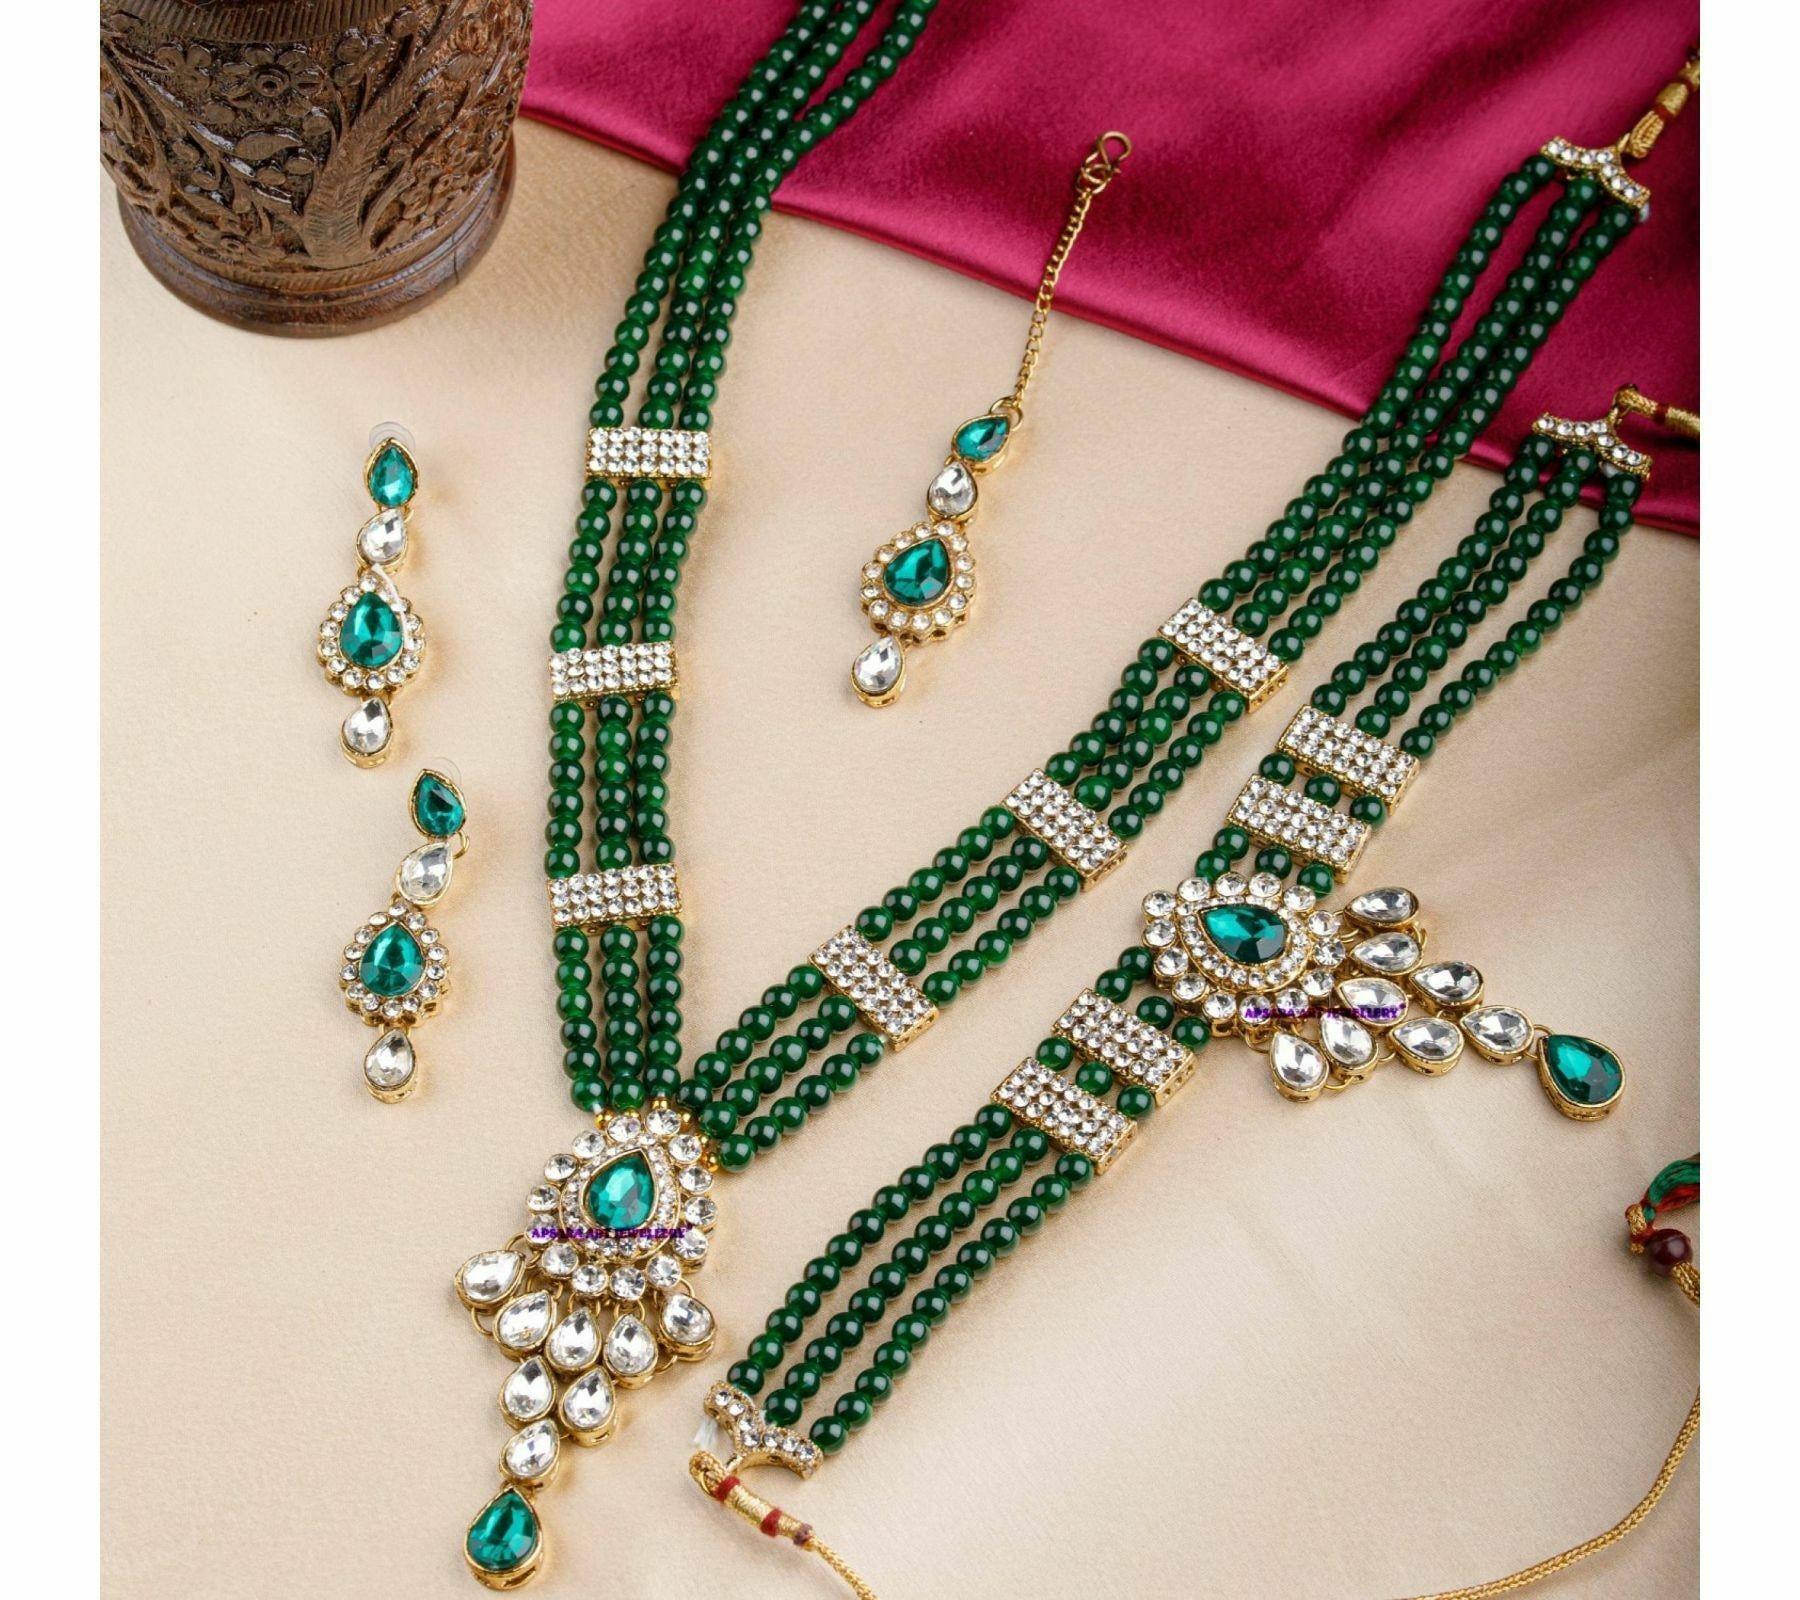
 Gyaan Jewels Handmade Shop Global Gold Plated Alloy Necklace, Earring and Maang Tikka Set Green (Women, Girls) Free Size
Type: Necklaces
Brand: Gyaan Jewels
Price: Rs. 456
 Apsara art jewellery navratri special new arrival traditional kundan look jewellery set combo set lct golden pearl, studded white stones gold plated long necklace set, neck choker with earrings and maang tikka combo set for women and girls.
Features: These are very easy to use being lightweight and has a design which makes it very comfortable,Superior quality and skin friendly,Made from premium quality material this product assures to remain in its original glory even after years of usage,Perfect gift ideal valentine, birthday, anniversary gift your loved ones
Included: 1 necklace 1 choker 1 pair earring 1 pair maang tikka